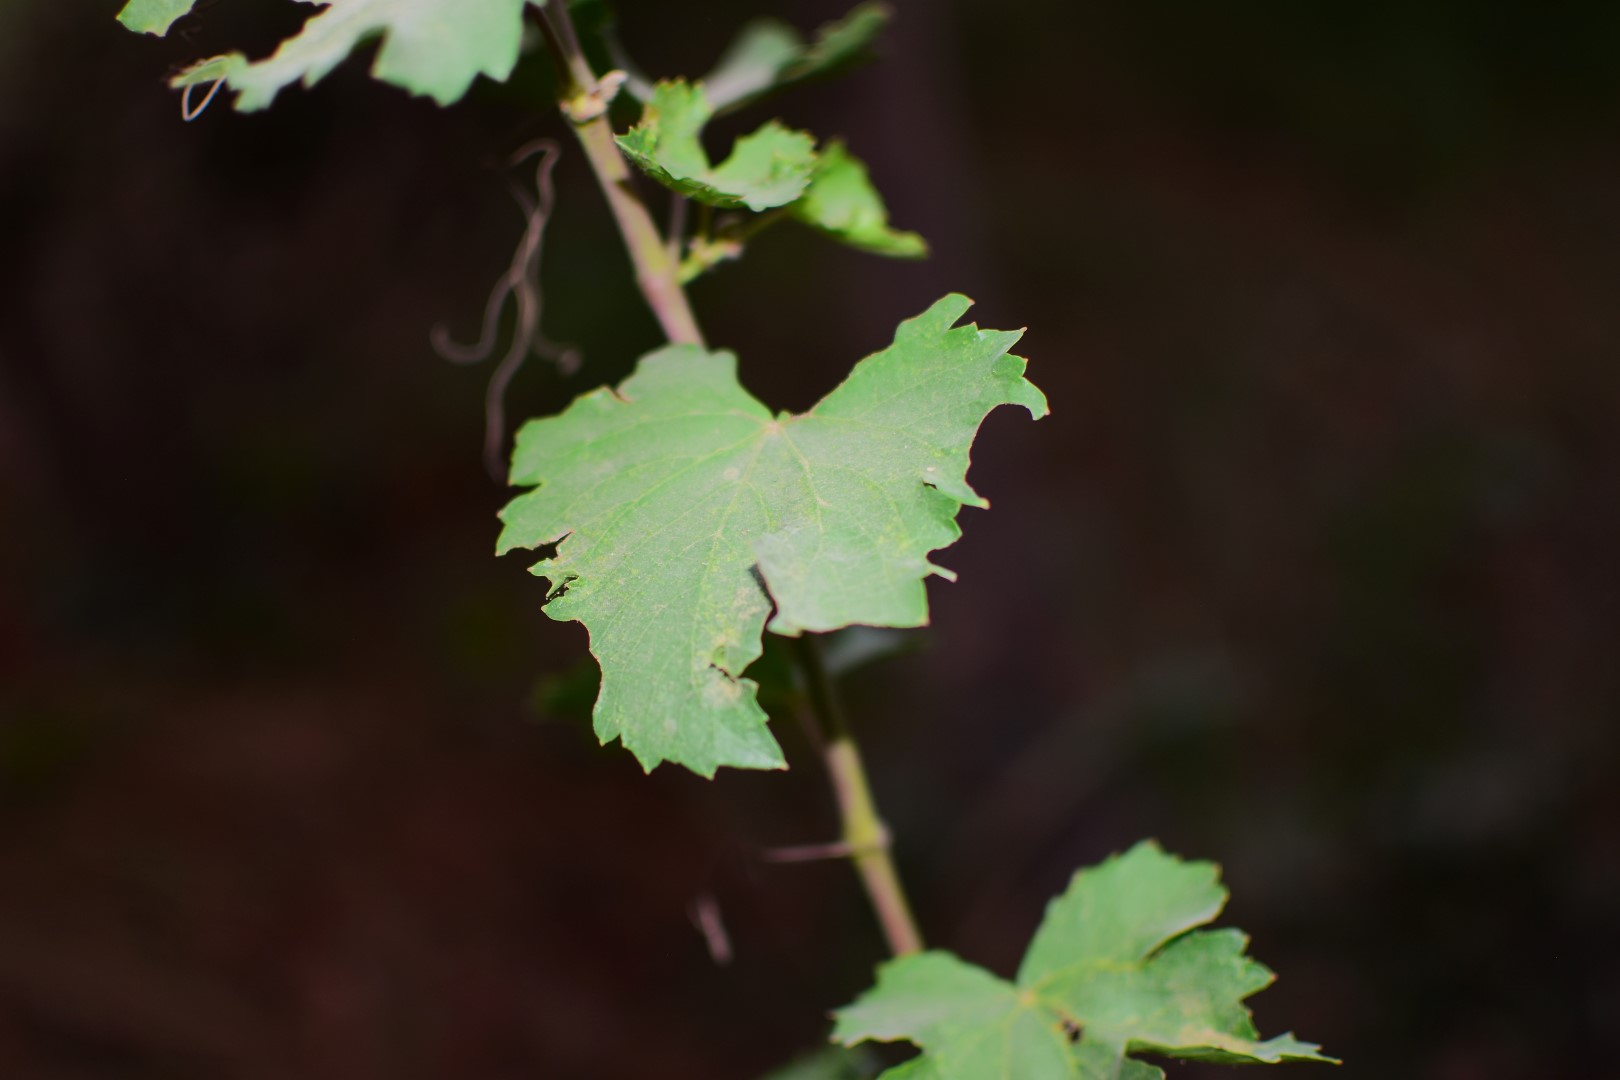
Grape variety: Kamali